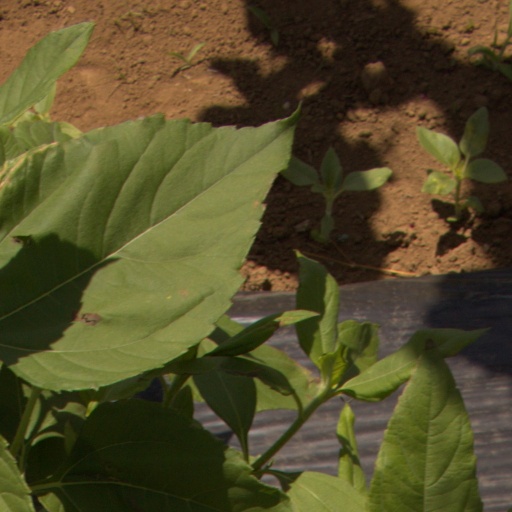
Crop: Jerusalem artichoke